San Bartolomeo, Castellammare di Stabia

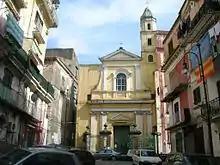
The facade of the church

San Bartolomeo ("St Bartholemew") is a baroque-style, Roman Catholic church located on Strada del Gesù in Castellammare di Stabia, in the metropolitan city of Naples, region of Campania, Italy.